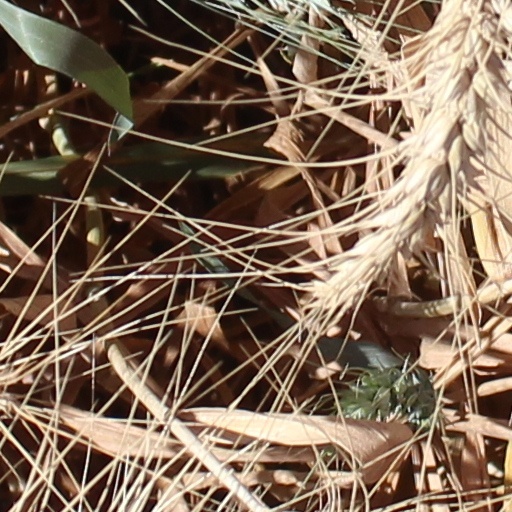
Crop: wheat